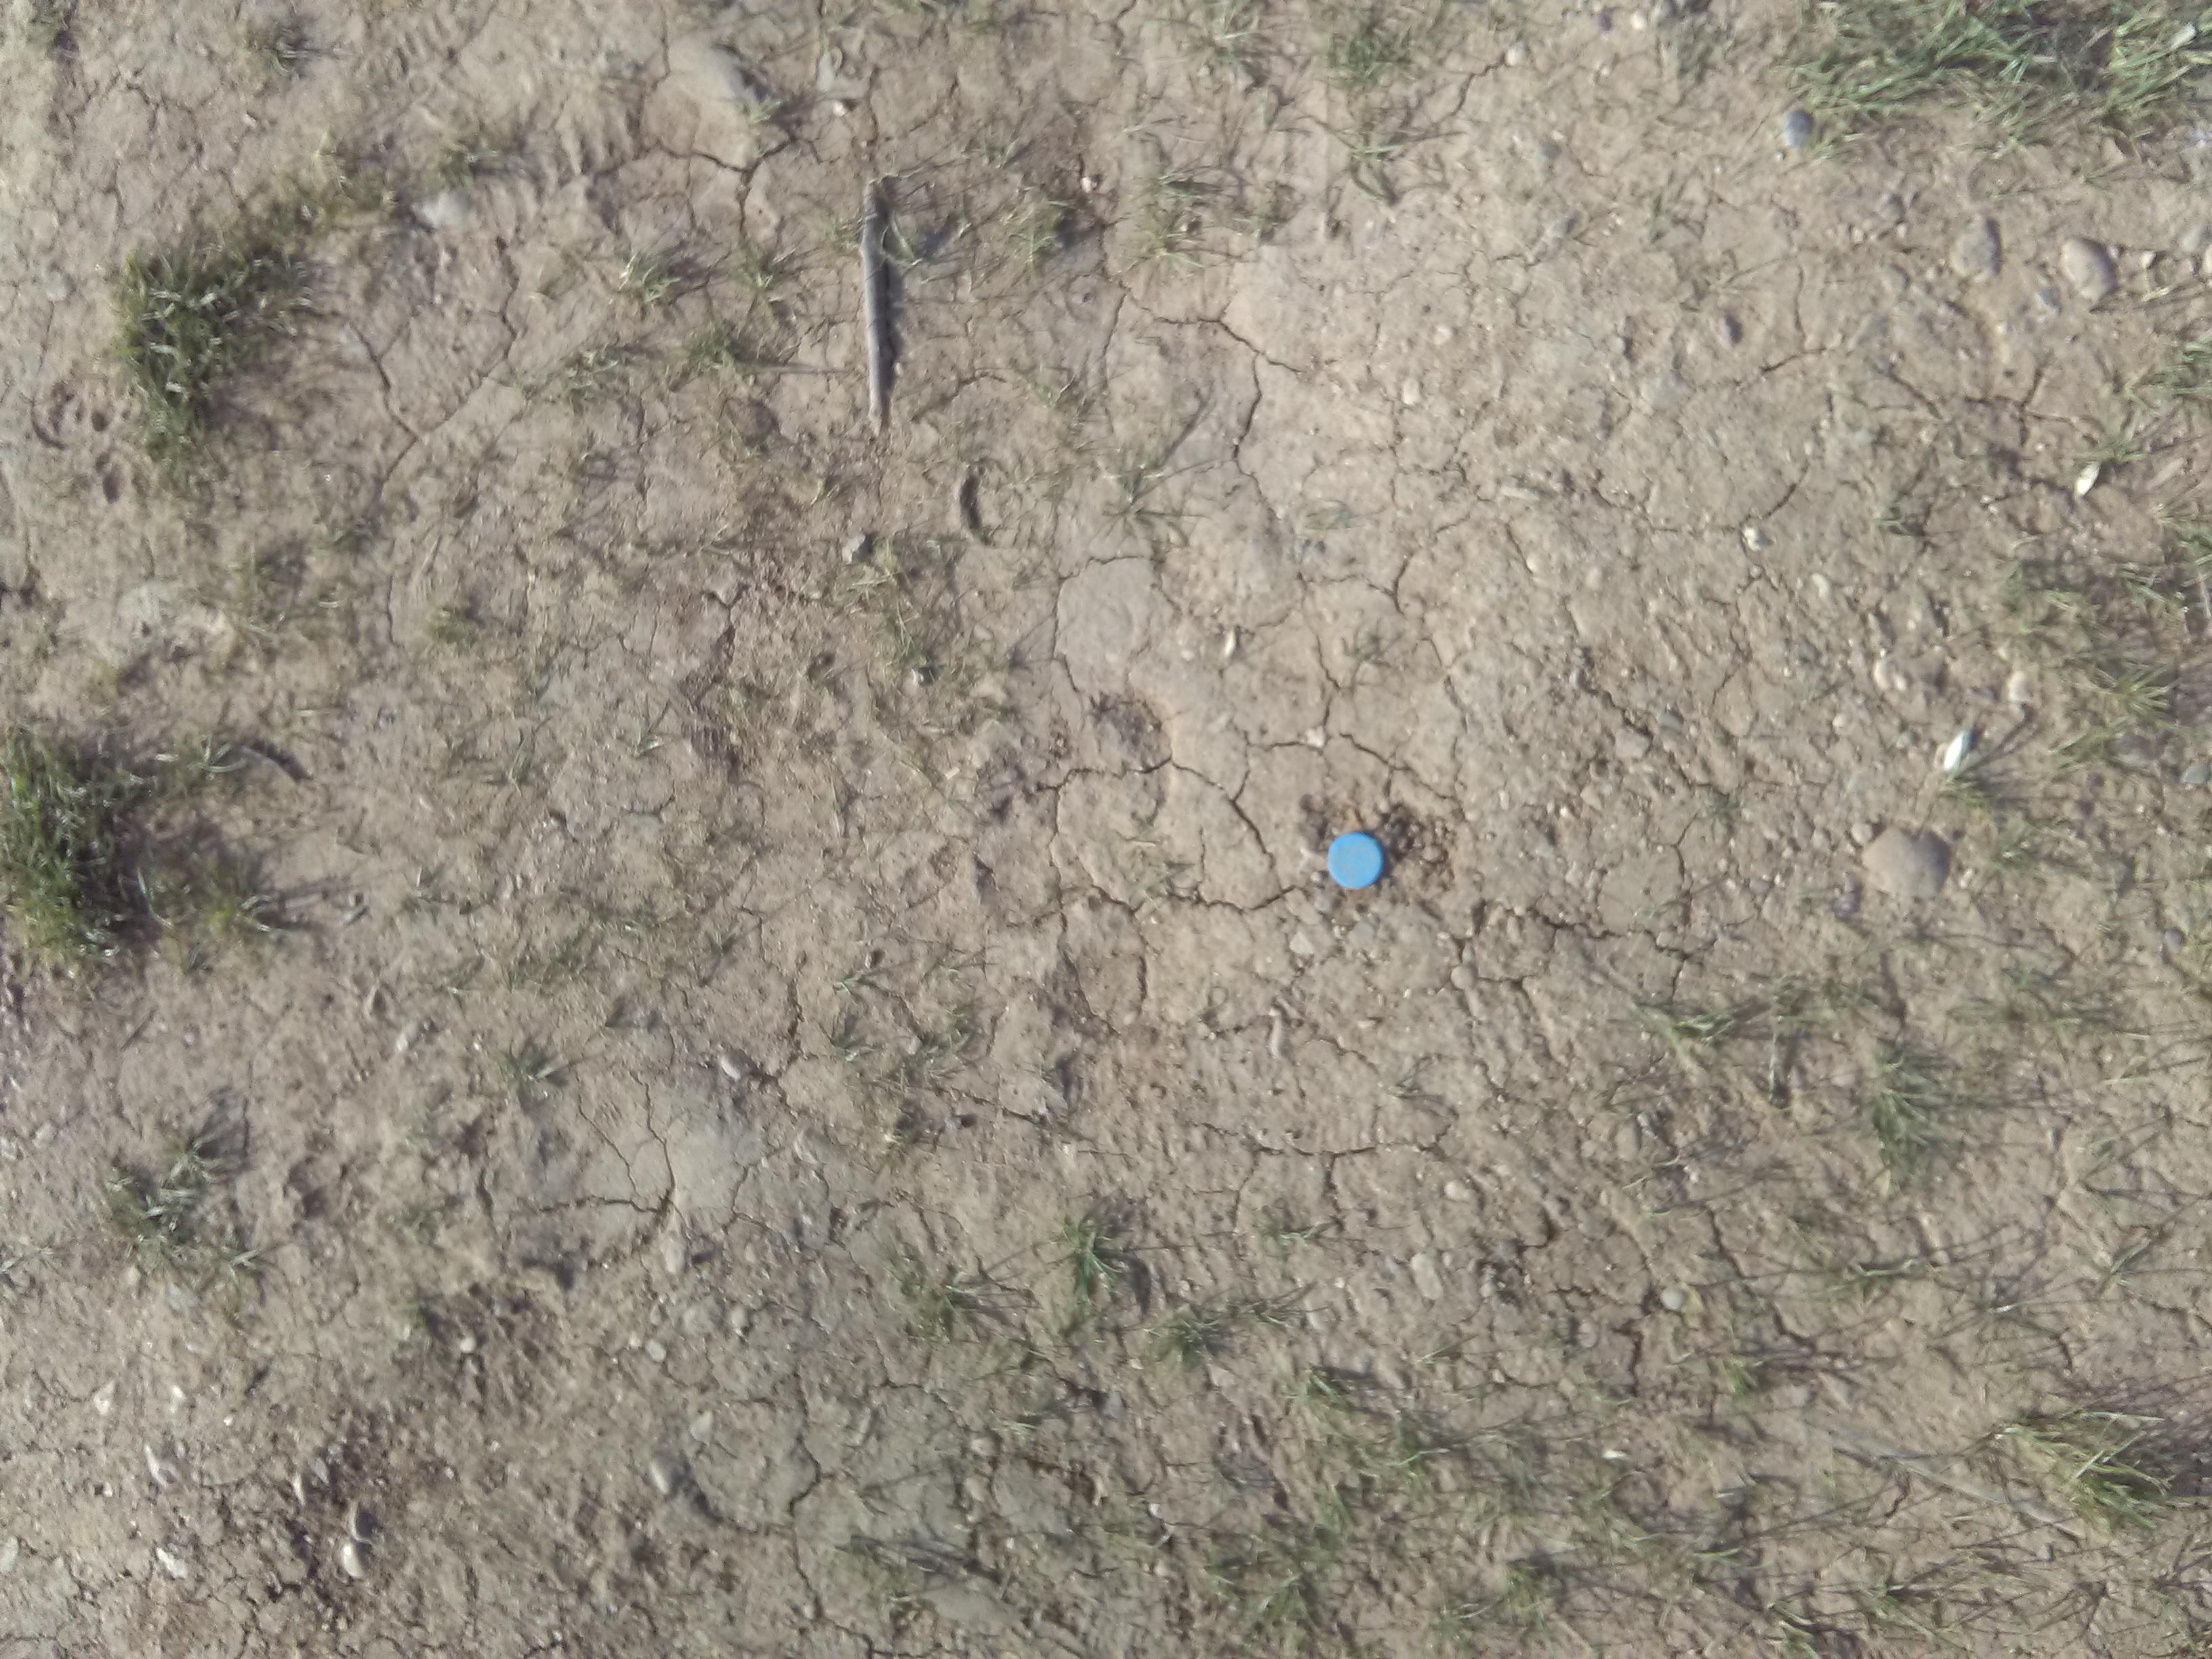
Object: Plastic bottle cap (Bottle cap)